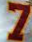
Number: 7